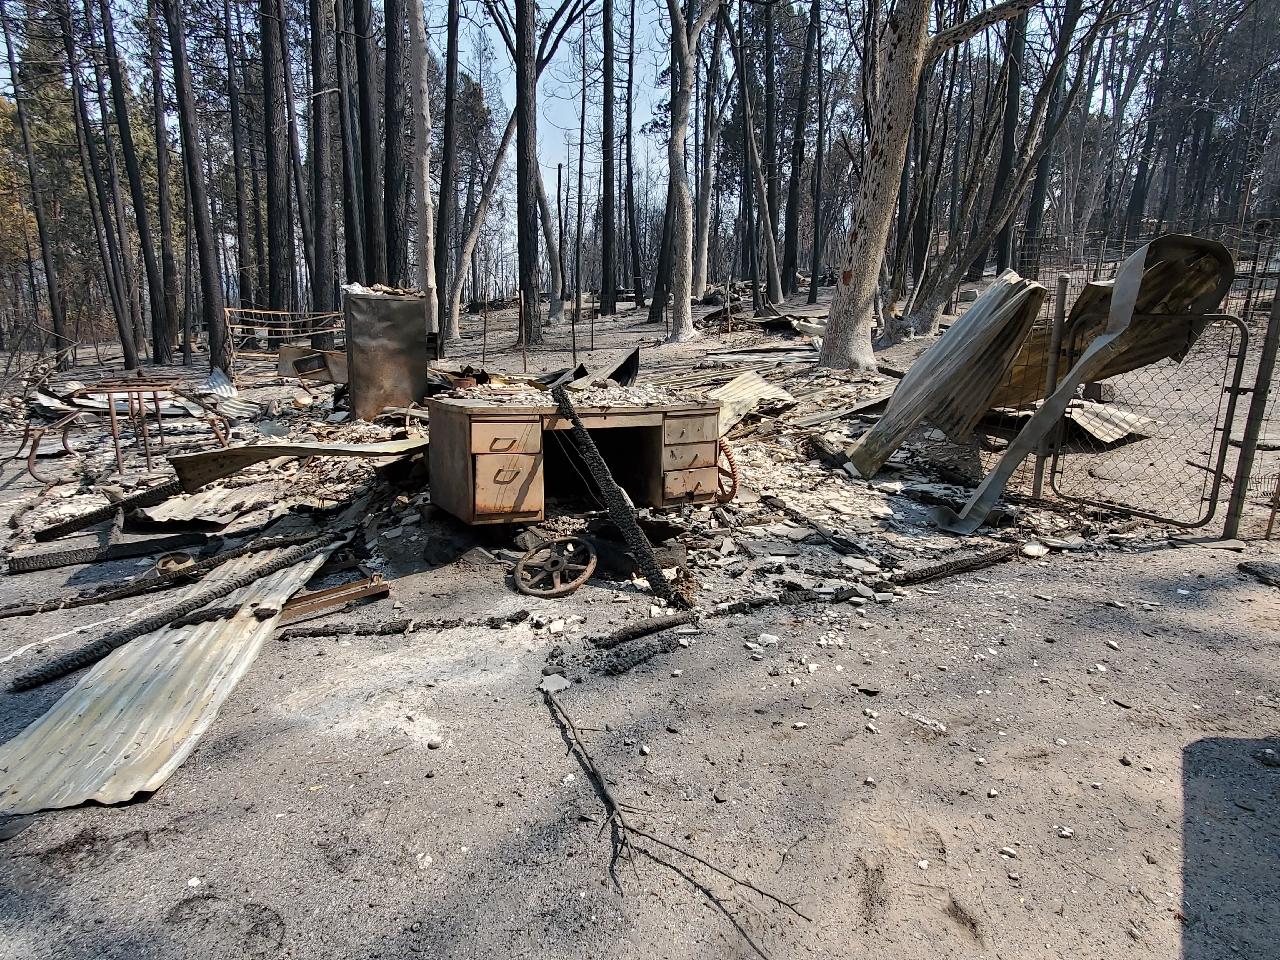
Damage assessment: destroyed